House at 114 Marble Street

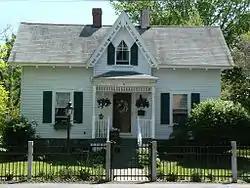

The House at 114 Marble Street in Stoneham, Massachusetts is a well-preserved Gothic Victorian cottage, built c. 1850. It is a -story wood-frame house with a rear ell, sheathed in wooden clapboards. It has a front gable centered over the main entry, which features turned posts and balusters, and a Stick-style valance. Windows in the gable ends have pointed arches characteristic of the style. The front gable is decorated with vergeboard.